Berlin Conference (December 6–7, 1917)

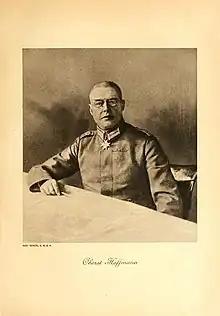
Max Hoffmann opposed the conclusion of a peace that might be too harsh for Russia.

The conference, held in the Imperial Chancellery and chaired by Emperor Wilhelm II, brought together representatives of the High Command with members of the Imperial Cabinet.